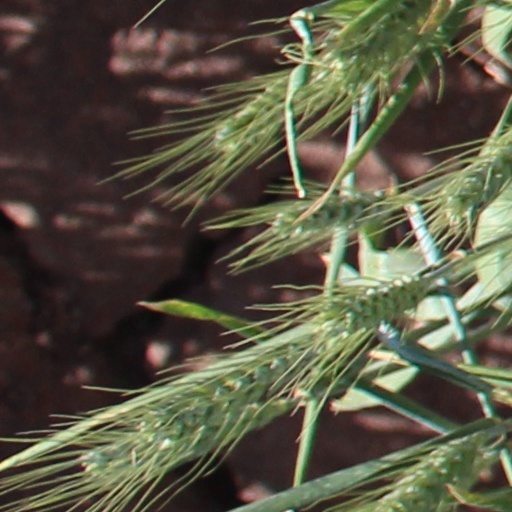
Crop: wheat